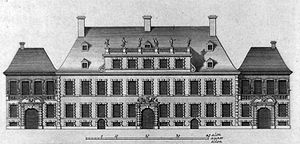
Det Holsteinske Palæ
Det holsteinske Palæ i Hafnia Hodierna (1748)
Det holsteinske Palæ var et københavnsk barokpalæ opført 1721 på Kongens Nytorv, der var bolig for storkansler, lensgreve Ulrich Adolf Holstein til grevskabet Holsteinborg og Christine Sophie Holstein. Sidstnævntes livlige litterære salon var et vigtigt socialt omdrejningspunkt i Frederik 4.s regeringsperiode.